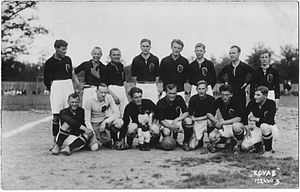
Kovas Kaunas
ŠŠ Kovas 1926 08 03.
Šančių šaulių futbolo komanda "Kovas" var en fodboldklub fra den litauiske by Kaunas. Kovas oversat fra litauisk betyder marts måned.